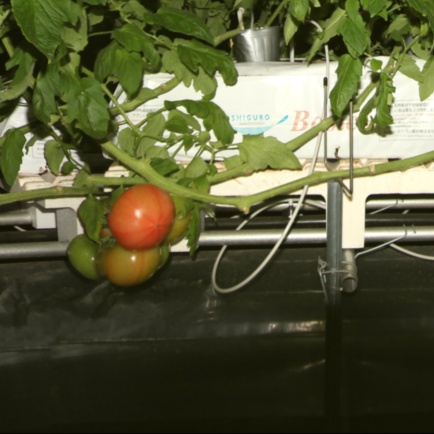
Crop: tomato